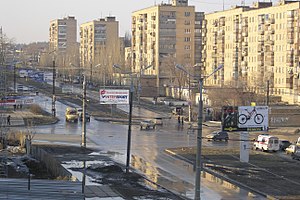
Toljatti
Toljatti er en by i Samara oblast i den centrale del af Den Russiske Føderation ved floden Volga. Byen er adminstrativt center i Stavropolskij rajon og har 707.408 indbyggere.